Pins and Needles

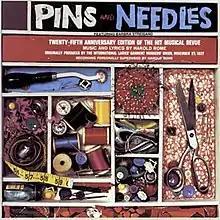

Pins and Needles (1937) is a musical revue with a book by Arthur Arent, Marc Blitzstein, Emmanuel Eisenberg, Charles Friedman, David Gregory, Joseph Schrank, Arnold B. Horwitt, John Latouche, and Harold Rome, and music and lyrics by Rome. The title "Pins and Needles" was created by Max Danish, long-time editor of the International Ladies Garment Workers Union (ILGWU)'s newspaper "Justice".